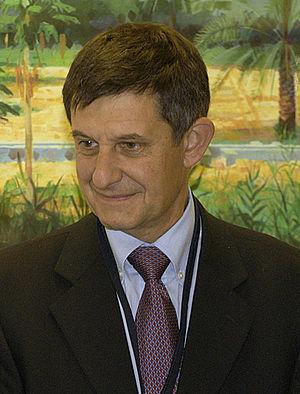
Le premier gouvernement François Fillon, est le 32ᵉ gouvernement de la Vᵉ République française mis en place le 17 mai 2007, et remplacé le 19 juin 2007 par le deuxième gouvernement Fillon.